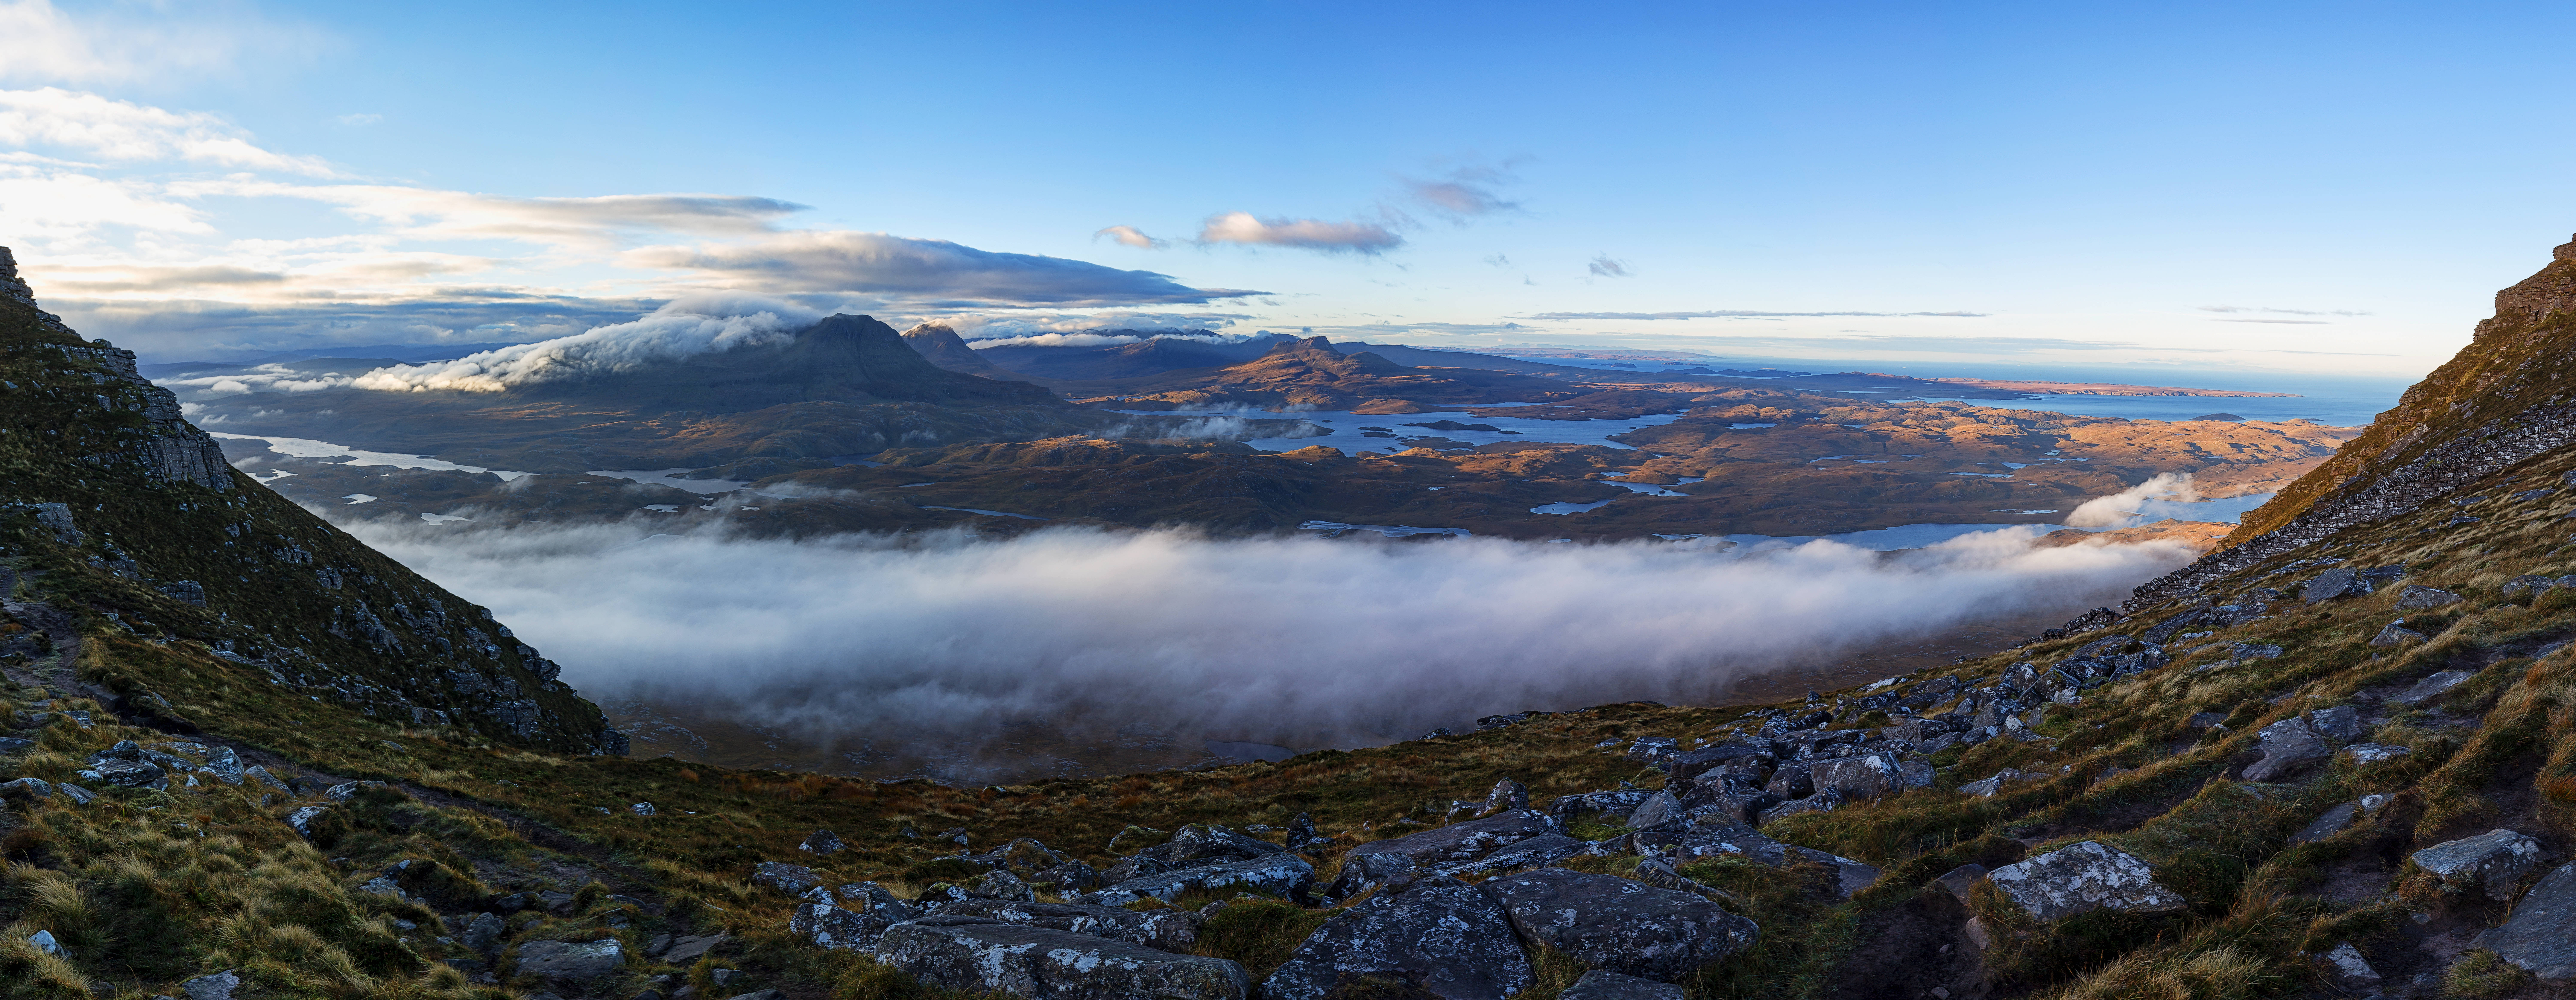
highland, mountainous landforms, mountain, nature, geographical feature, landform, wilderness, mountain range, cloud, fell, ridge, loch, morning, landscape, hill, snow, lake, alps, rock, plateau, valley, mountain pass, sunrise, autumn, summit, national park